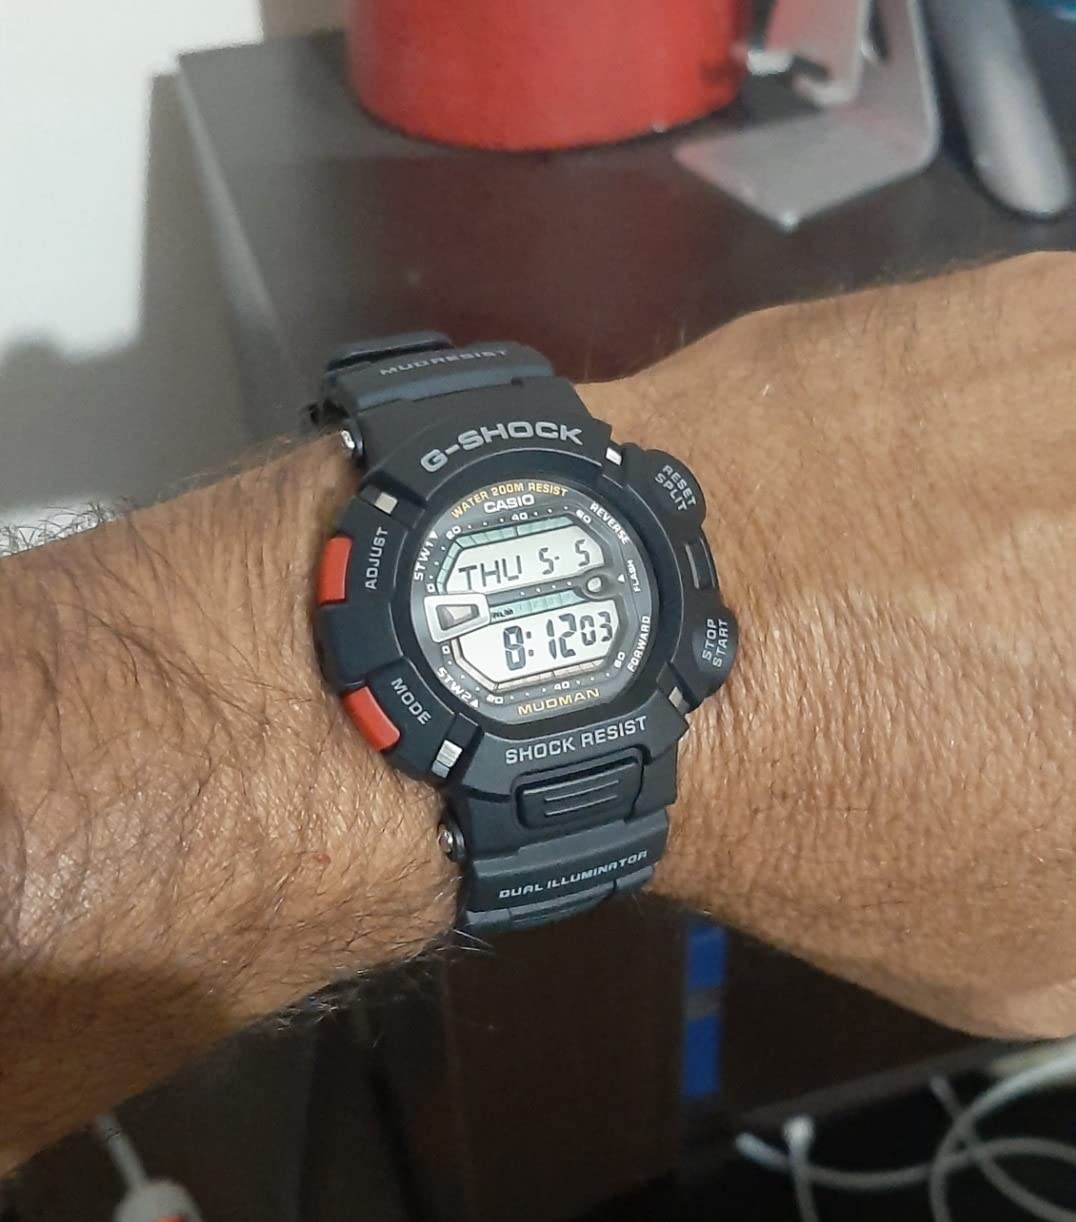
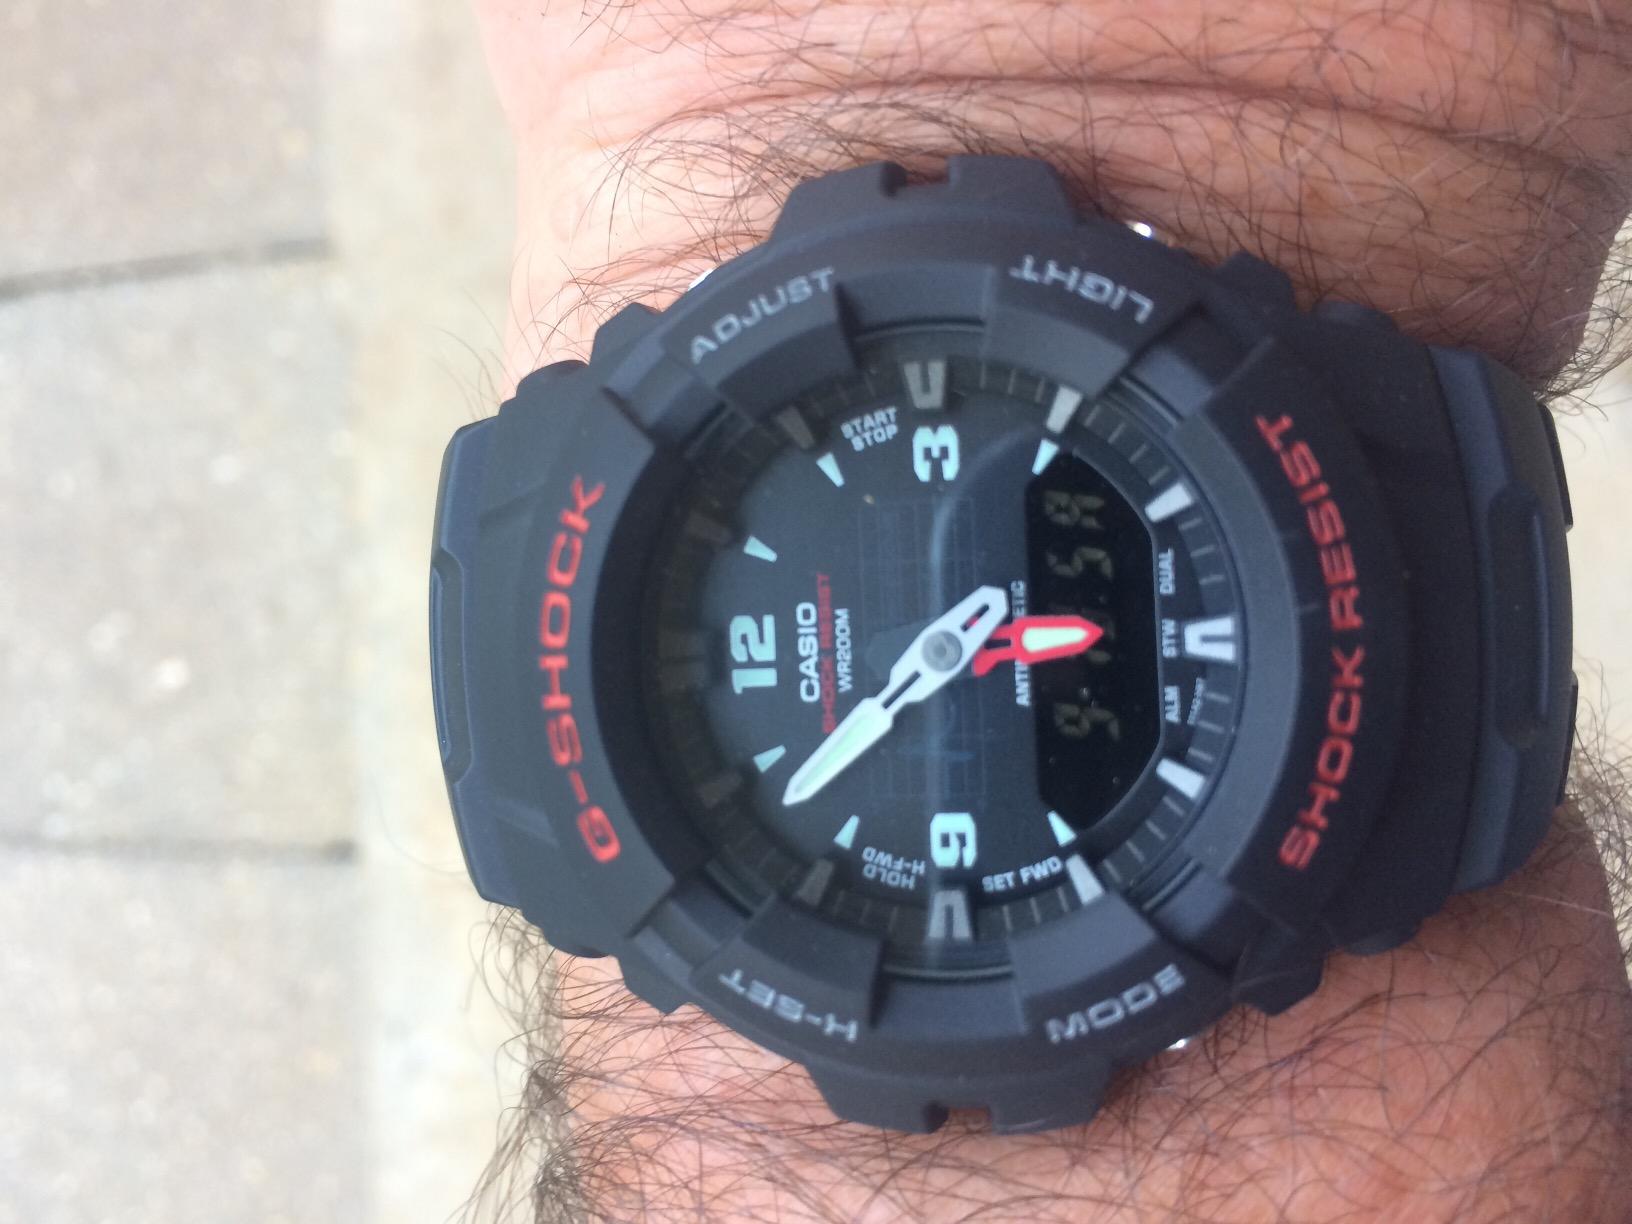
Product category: accessories_watch
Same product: no